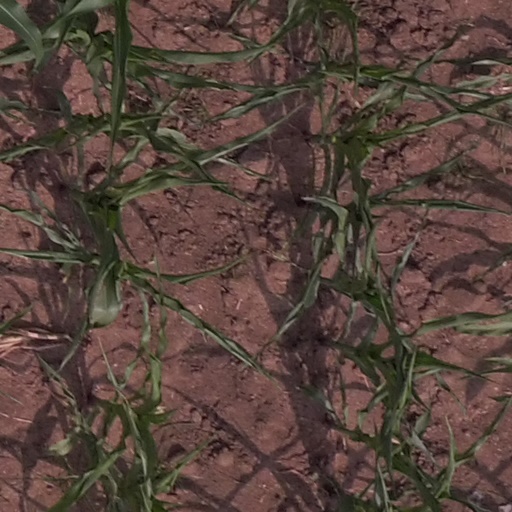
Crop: maize; corn